Peter Martyr Vermigli

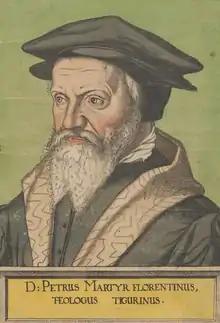
Engraving after a woodcut by Jos Murer

In 1541 the Congregation elected Vermigli to the important post of prior of Basilica of San Frediano in Lucca. The prior at San Frediano exercised some episcopal authority over half the city, as well as control of the Lateran's religious houses. As at his earlier post in Spoleto, the monks of the San Frediano monastery, as well as the clergy of Lucca, were known for moral laxity, which led to an openness to the new Lutheran religion there. Vermigli saw his task as one of education as well as moral correction. He set up a college based on humanist principles of education and modelled on the newly founded St John's College, Cambridge, and Corpus Christi College, Oxford. Instruction was in Greek, Latin, and Hebrew. Among the professors were the humanists Immanuel Tremellius, Paolo Lacizi, Celio Secondo Curione, and Girolamo Zanchi, all of whom would later convert to Protestantism. The Congregation recognised Vermigli's work by appointing him to a disciplinary commission of seven canons in May 1542.